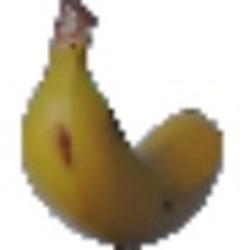
Label: Banana